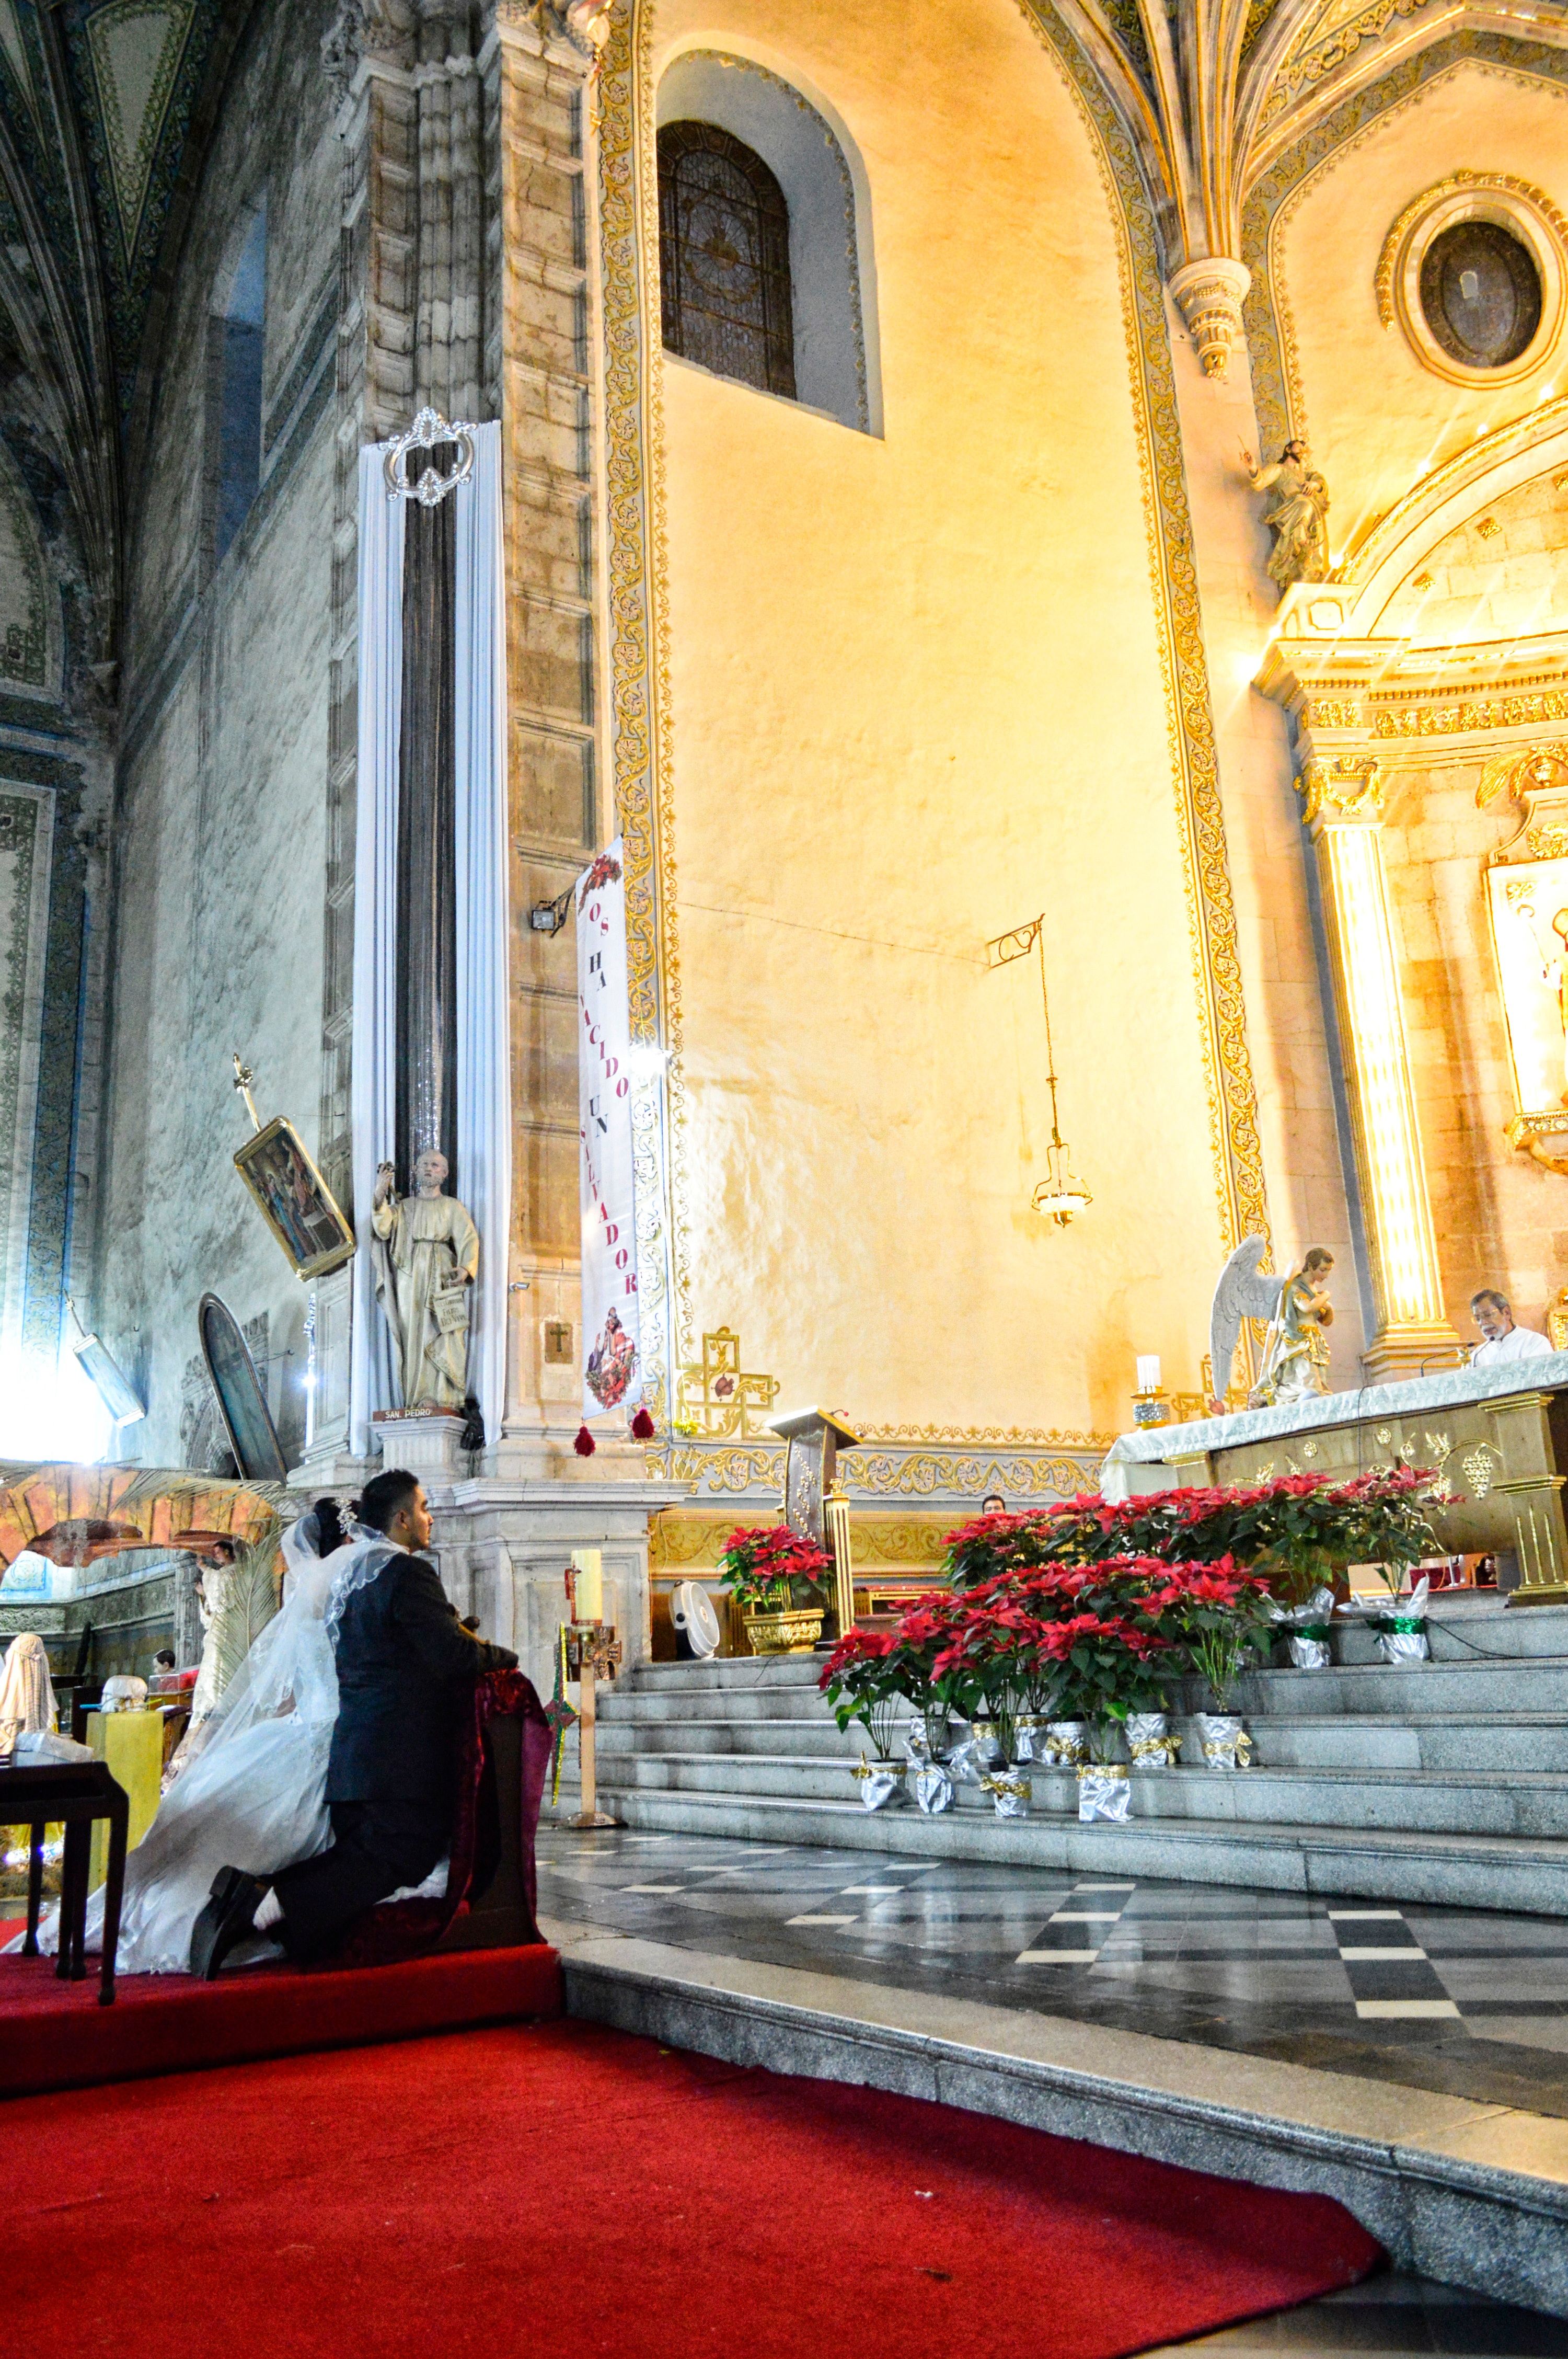
building, palace, facade, church, place of worship, aisle